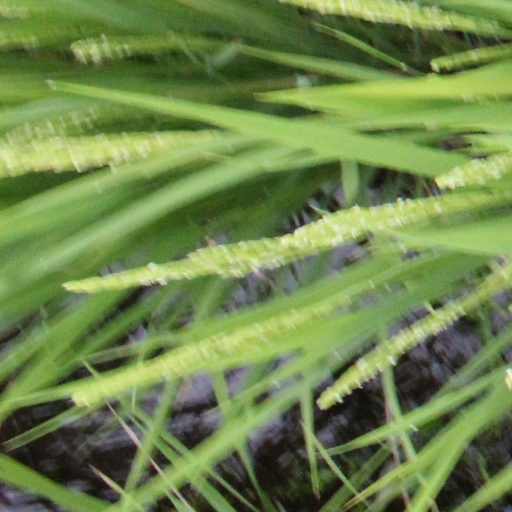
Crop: rice